UNI Financial Cooperation

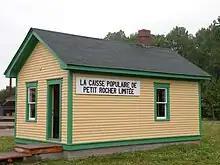
Replica of the Caisse populaire de Petit-Rocher at the Village historique acadien.

In 1936, the Credit Unions Act created a credit union division within the New Brunswick Department of Agriculture. The oldest "caisse populaire" still in existence was founded in Petit-Rocher in December of that year. Between 1936 and 1941, a total of 60 "caisses populaires" and 78 credit unions were established, the cooperative movement seeing greater success in New Brunswick than in Nova Scotia despite the origin of the Antigonish Movement in the latter province. The New Brunswick Credit Union League (the League), established in 1938, sought both to offer services, which included improved stewardship, bookkeeping, the purchase of equipment and arrangement of insurance coverage, and to promote cooperation and represent credit unions. The League wanted to bring together credit unions and "caisses populaires" across the province, and set up an education committee in 1941. Between 1941 and 1944, there were ongoing discussions concerning possible affiliation with the Credit Union National Association (CUNA) in the United States. Many members argued in favour because of the CUNA's loans and savings insurance cover, provided through CUNA Mutual and accessible to member credit unions for a premium. But the fact that meetings of the League were held primarily in English caused difficulty for the French-speaking Acadians, none of whom held major positions in that organization. In January 1945, a New Brunswick Credit Union meeting held at the Université du Sacré-Cœur in Bathurst decided to separate the League into two sections, one English-speaking and one French-Speaking. On July 2 of that year, the League's annual general meeting was boycotted by the Francophone section.